Ignatius Ganago

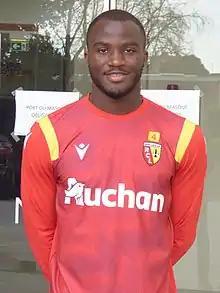
Ganago with Lens in 2020

Ignatius Ganago (born 16 February 1999) is a Cameroonian professional footballer who plays as a forward for Major League Soccer club New England Revolution, on loan from Ligue 1 club Nantes and the Cameroon national team.